Folliculitis decalvans

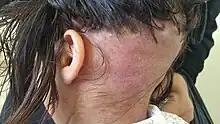

Folliculitis decalvans is an inflammation of the hair follicle that leads to bogginess or induration of involved parts of the scalp along with pustules, erosions, crusts, ulcers, and scale. It begins at a central point and spreads outward, leaving scarring, sores, and, due to the inflammation, hair loss in its wake. No permanent cure has been found for this condition, but there is promise in a regimen of dual therapy with rifampin 300 mg twice daily and clindamycin 300 mg twice daily. This treatment can be used to control the condition, and tests have indicated that after 3 to 5 months long uninterrupted courses of treatment, many patients have seen limited to no recurrence.